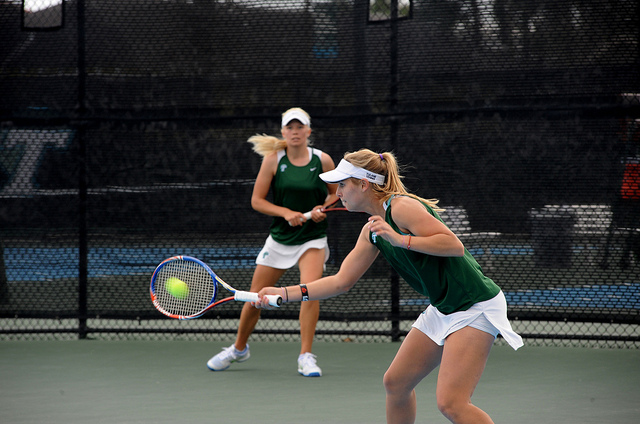
user: Given an image and a question. Answer the question in a short answer. Question: What is it called when two players are on the same team when playing this sport? Short Answer:
assistant: double